The Raw & the Cooked (album)

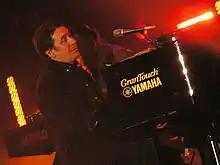
Jools Holland played the piano solo on "Good Thing".

Musically, "She Drives Me Crazy" has been described as emphasising the space between its separate parts, with these parts "all designed to be tight and funk-like in their precision," albeit with rock-edged sounds, including the distorted guitar which operates as a counterpoint to "the vocal melody and Gift's floating falsetto." Jo-Ann Greene said the song contains "the most unique, and instantly identifiable, beat/riff combination of the decade." "Good Thing" is the band's tribute to the northern soul all-nighter parties of the 1960s and 1970s, and was referred to by AllMusic's Dave Thompson as "arguably the apotheosis of the Cannibals's hybrid sound." It features a choppy rhythm, and is constructed around a "slinky R&B riff" which is further aided by a boogie-woogie piano and "slammed home with a cracking beat." Jools Holland played the piano on the track, noting that it was "one of the biggest selling records I've ever played on".